Mercedes-Benz SLS AMG

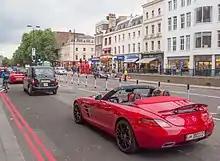
SLS Roadster with license plates of Qatar

As part of the SLS AMG's market launch, a print ad (started in February 2010) featured a red Mercedes-Benz SLS AMG striking a powerful pose on grey asphalt against a black backdrop. The visual motif is supported by a brief, meaningful message, such as "Oh Lord …" or "A cockpit. An engine. Two wings. Is it still a car?", for example. The print ad appeared in daily newspapers and magazines. A TV advert with Michael Schumacher telling the story of an experiment with the SLS AMG demonstrating its technical highlights from preparation and test phases to the realisation was produced. The TV ad was premiered on 30 January 2010 on all major television channels with a 60-second roadblock, followed by a 45-second version in reruns until the end of March. The Mercedes-Benz SLS AMG website was extended with the addition of an interactive guided tour of the AMG development plant. In addition, three editions of an online magazine provided extensive information on the performance ("Milliseconds"), the lightweight construction ("Milligrams") and the design ("Millimetres") of the SLS AMG. A reporter blog www.sls-amg-reporter.de was launched featuring fictional enthusiast Matthew K. posting reports, pictures and video clips of his travels as an SLS AMG reporter as he follows the global launch of the new gullwing. Starting at February 2010, a new iPhone application called "SLS AMG" was launched, featuring a preview of the car via 360° gameplay using the iPhone's accelerometer. SLS AMG also appeared in Gran Turismo 5, scheduled for release in 2010.